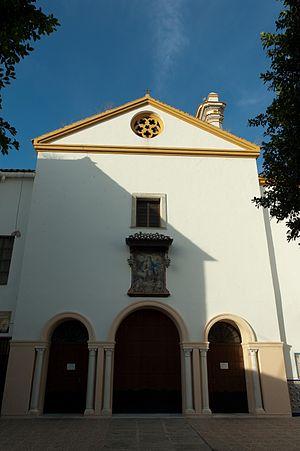
Leopoldo de Alpandeire est un frère mineur capucin espagnol, renommé pour son apostolat dans les rues de Grenade durant près de quarante ans. Il a été béatifié en 2010 par le pape Benoît XVI. Sa mémoire se célèbre le 9 février.